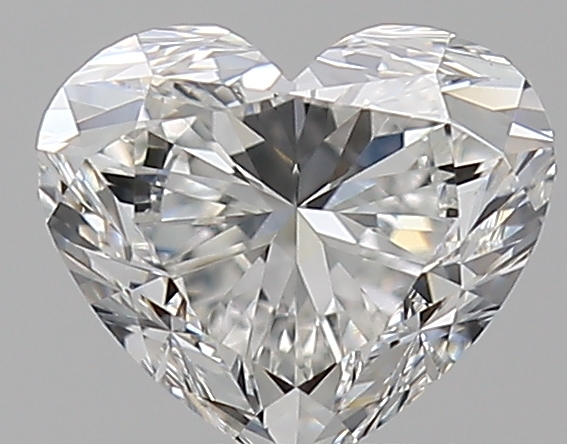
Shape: heart
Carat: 0.75
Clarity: VS1
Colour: G
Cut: EX
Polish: EX
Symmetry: VG
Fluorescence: ST
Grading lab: GIA
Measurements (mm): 5.26 x 6.14 x 3.65